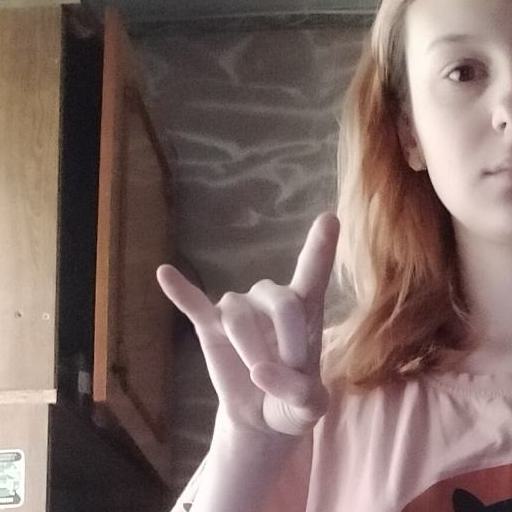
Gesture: rock